I4Give Foundation

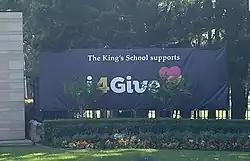

The i4Give foundation also created a week long event named "i4Give week", which lasts from 1 February to 7 February annually, with numerous actives held throughout.